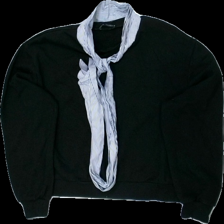
View: front
Type: Sweater
Category: Ladies
Brand: Zara
Colors: Black, Blue, White
Material: 52% bomull 48% polyester
Pattern: Other
Cut: Turtle neck
Size: M
Season: All
Damage: dammigt/nopprigt
Damage location: middle center
Damage 2: dammigt/nopprigt
Damage 2 location: middle center
Price range: <50
Recommended usage: Reuse
Description: kort sweater med randig krage